Conrad Mollenhauer GmbH

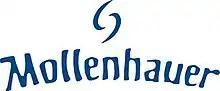
Conrad Mollenhauer GmbH logo

Conrad Mollenhauer GmbH (commonly called simply Mollenhauer) is a leading German manufacturer of recorders.